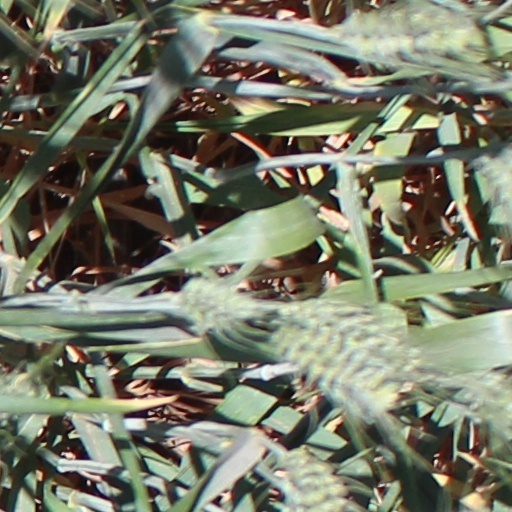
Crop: wheat